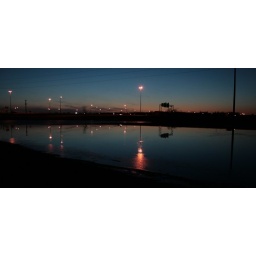
St. Norbert water filled ditch, by the perimeter, view on black